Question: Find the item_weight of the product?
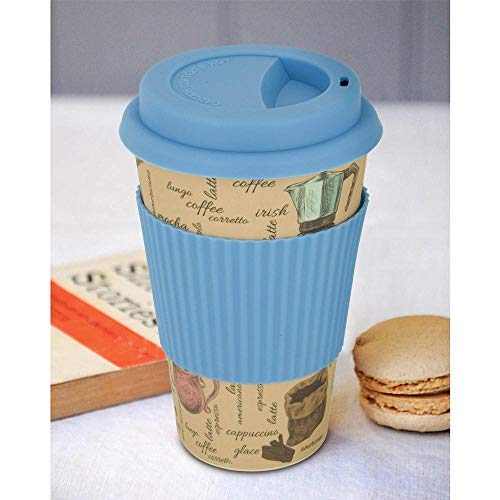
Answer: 190 gram